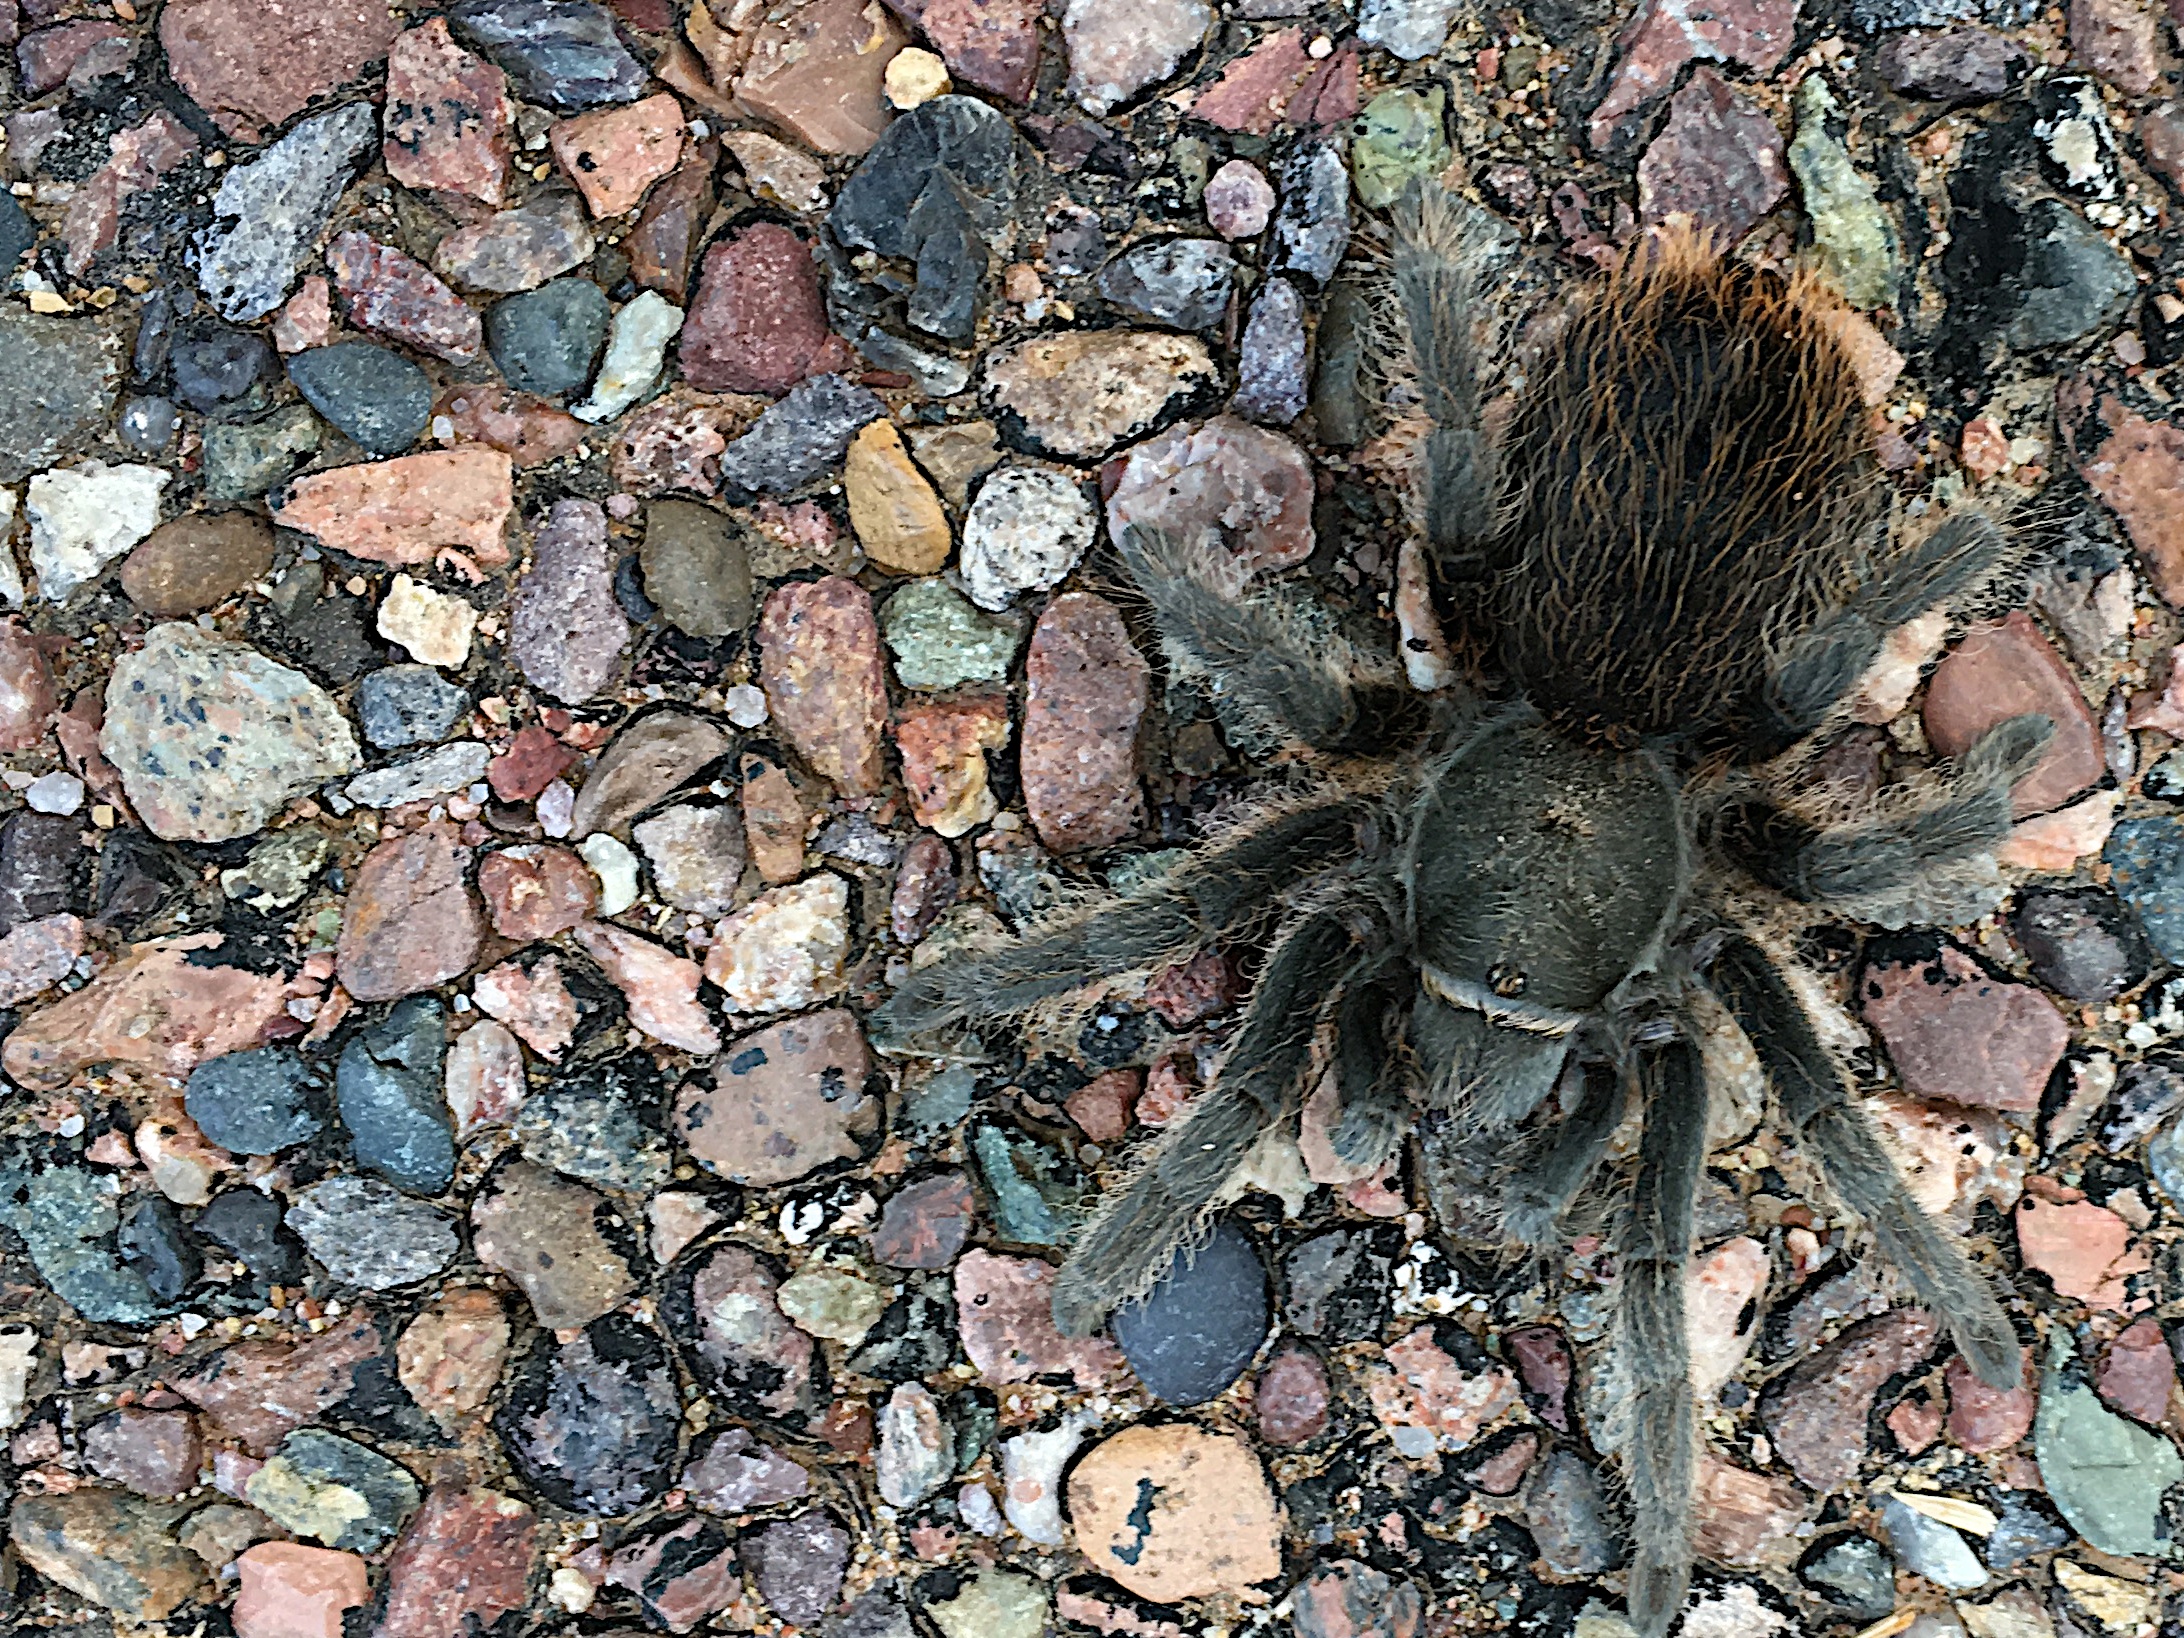
soil, fauna, invertebrate, tarantula